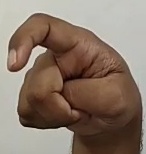
ASL sign: X